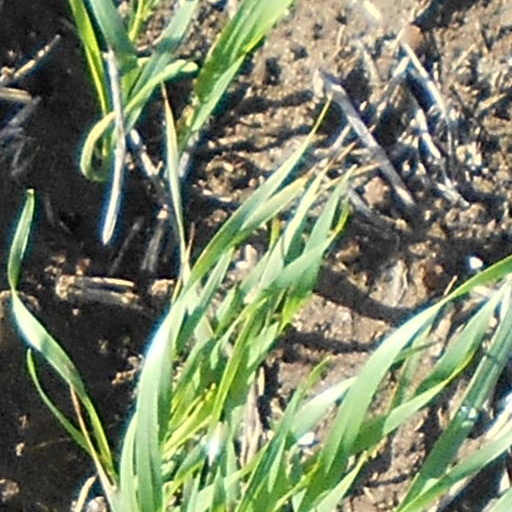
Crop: wheat